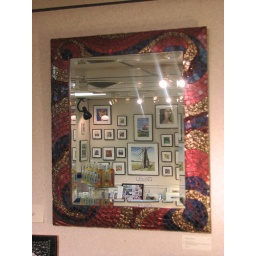
mirror in van gogh